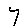
Label: 7